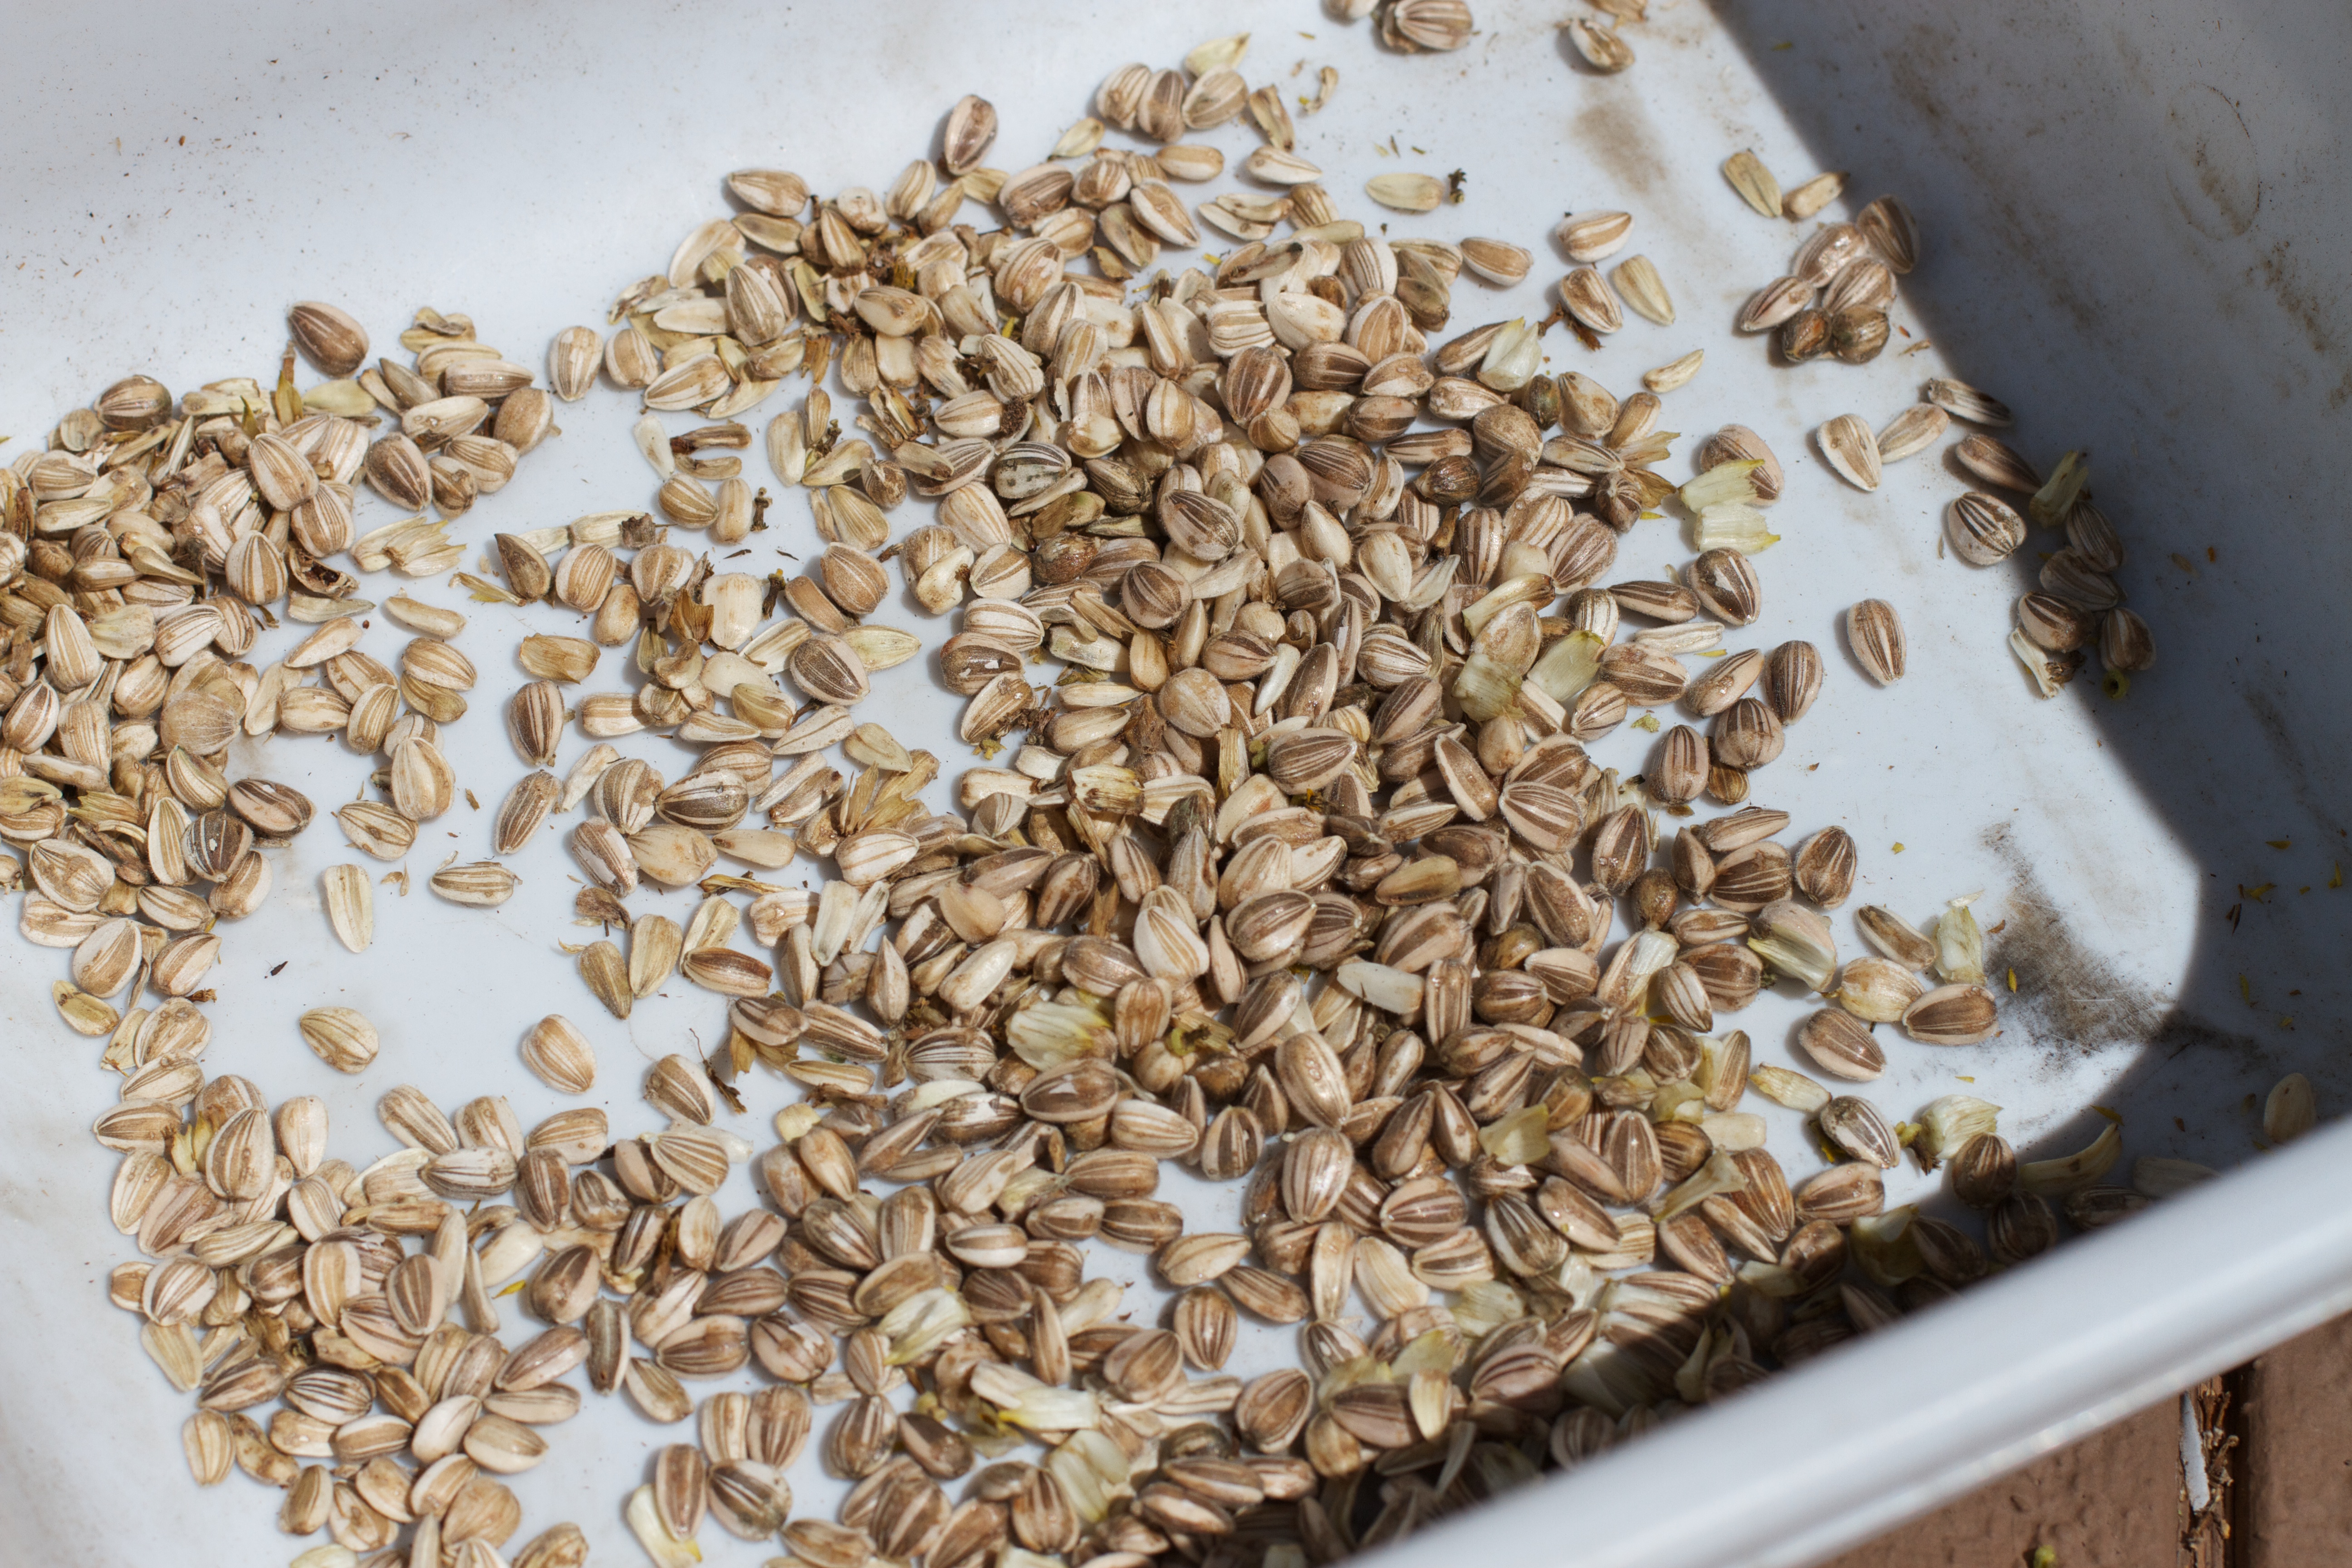
wheat, dish, meal, food, produce, crop, breakfast, sunflower, cereal, coconut, vegetarian food, seedforward, flowering plant, sunflower seed, grass family, land plant, whole grain